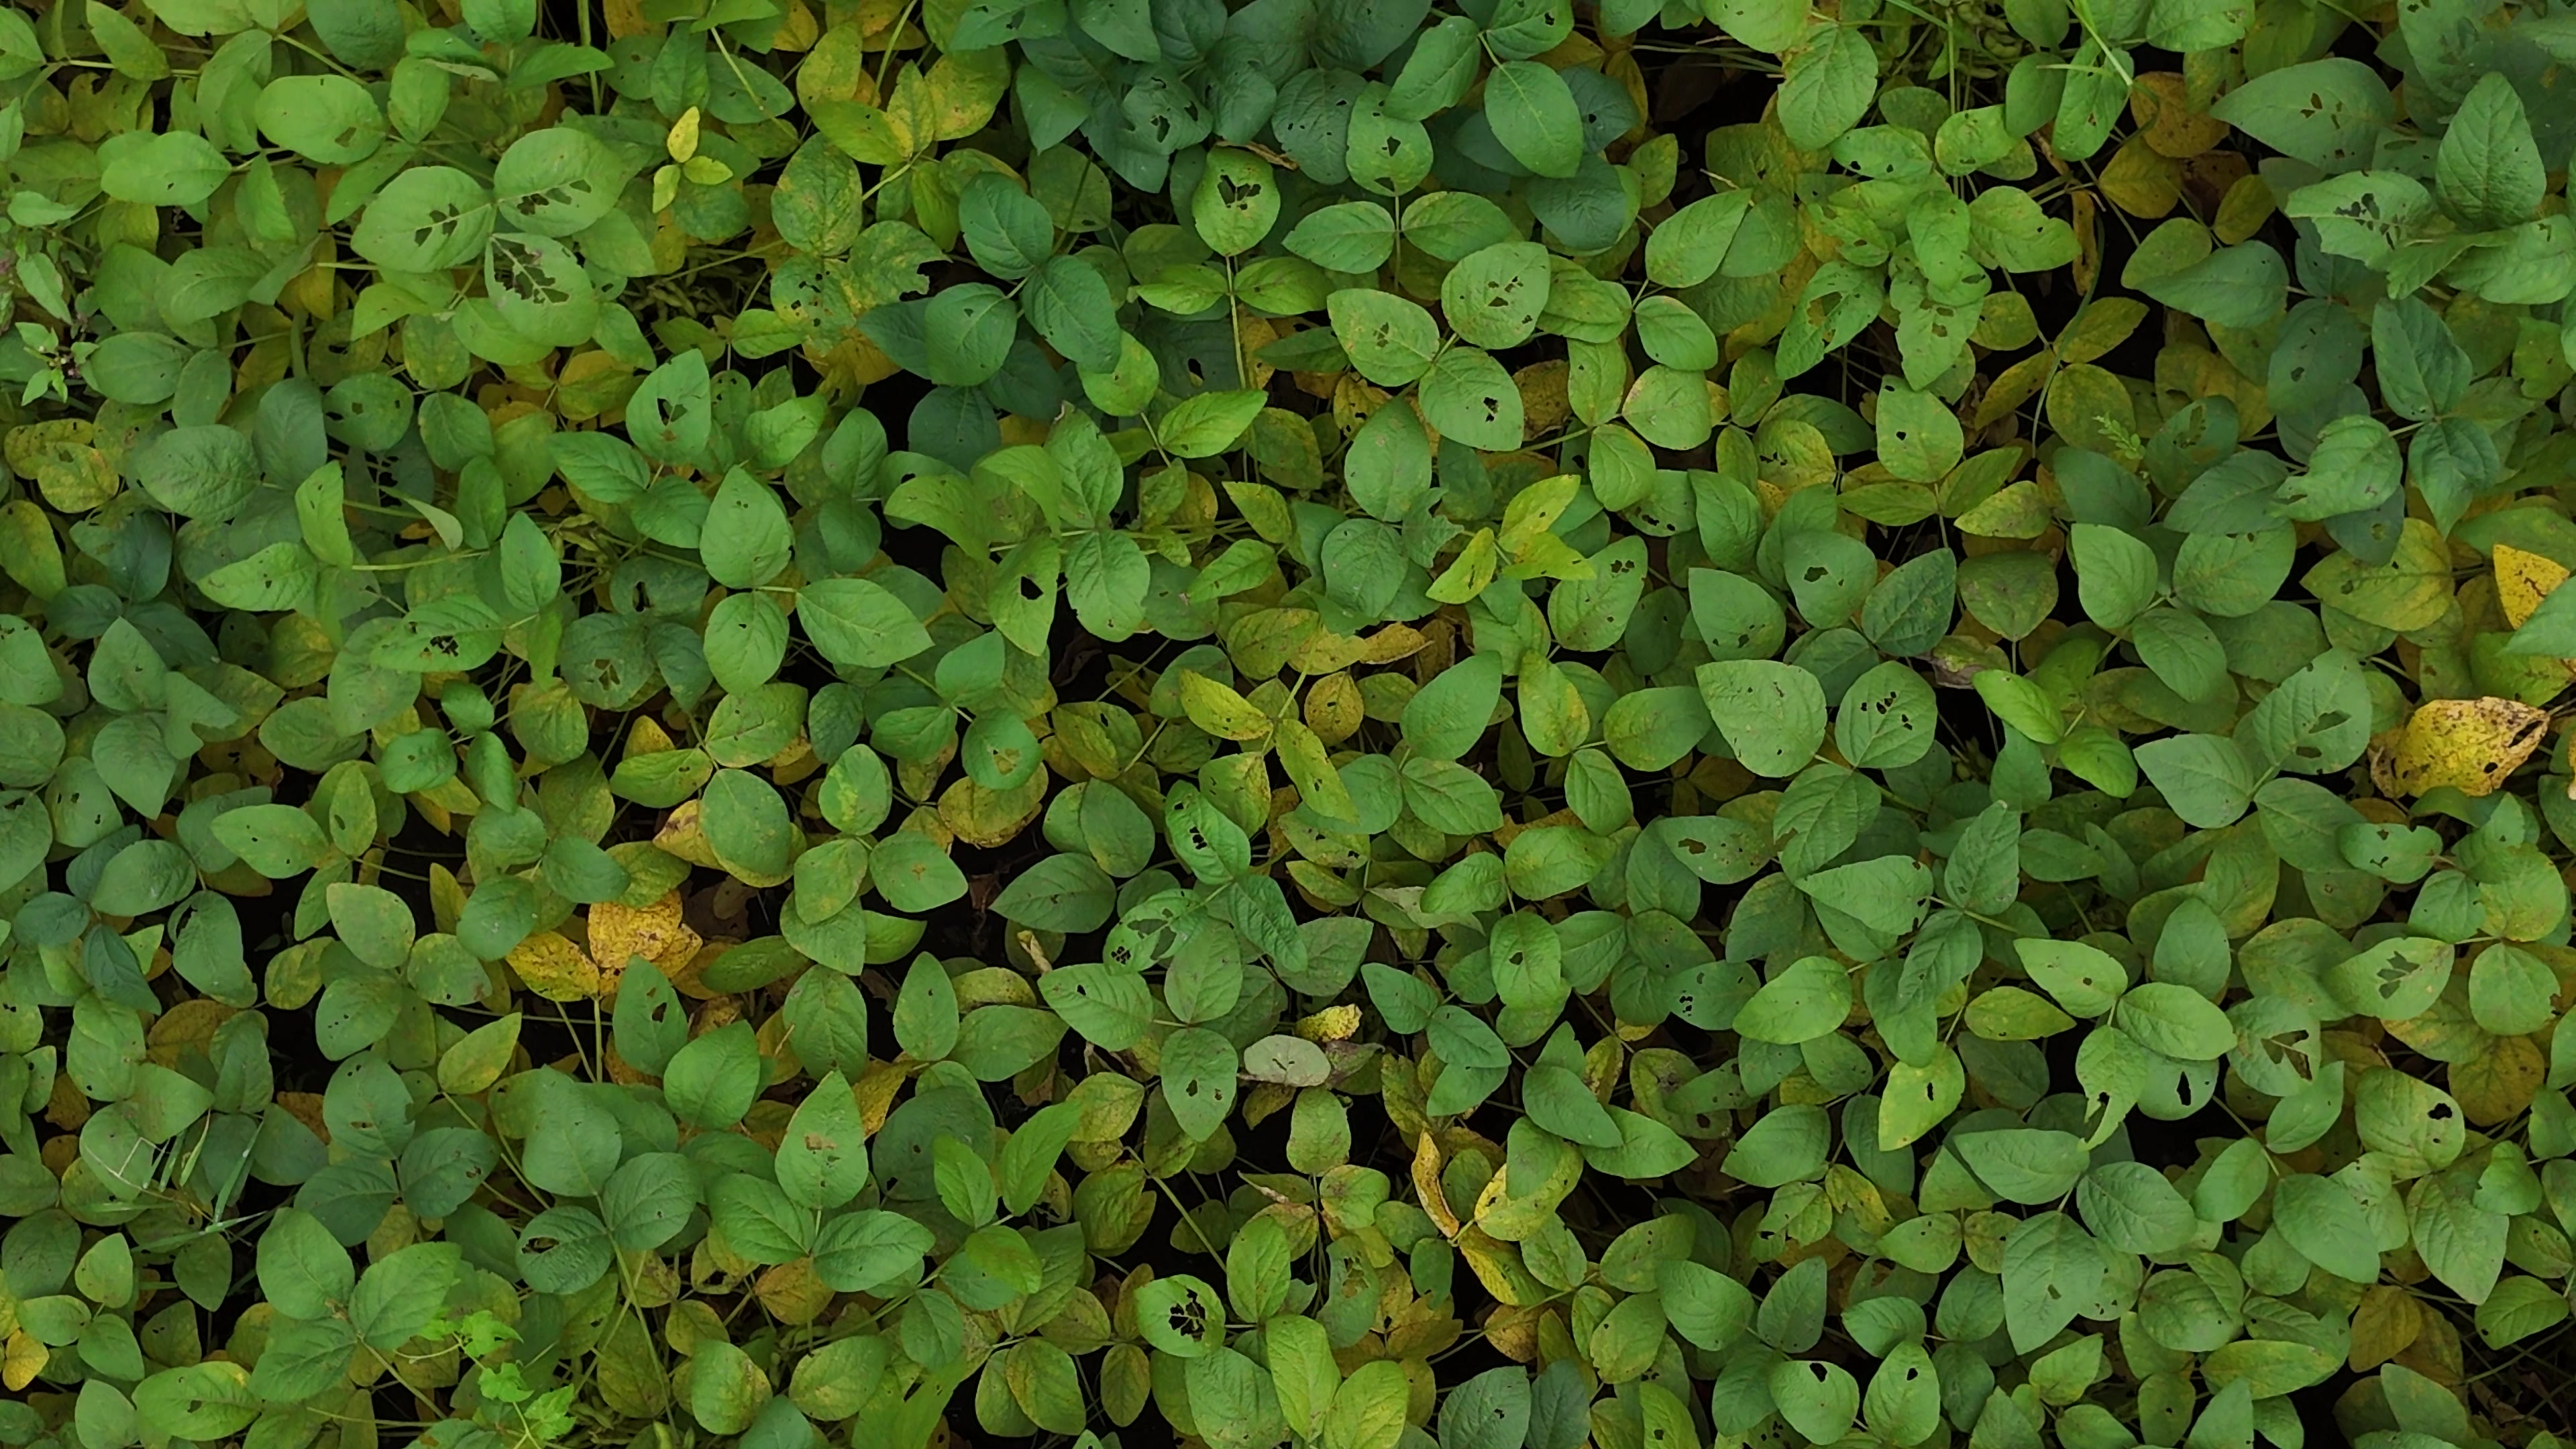
Label: Mosaic